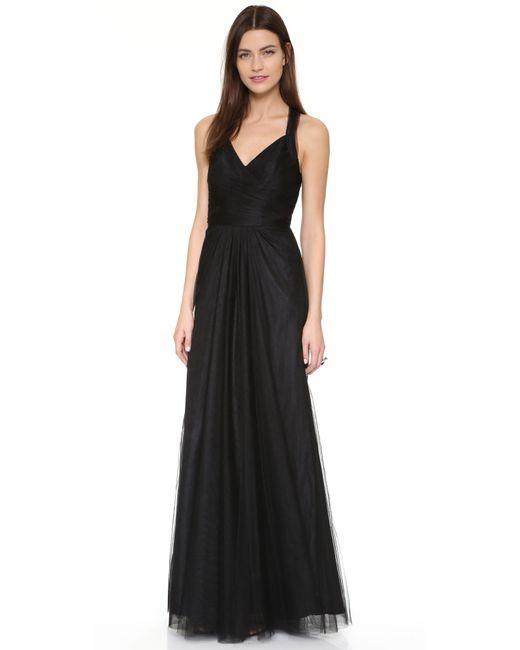
Schwarzes Kleid für den lässigen oder formellen Gebrauch